Reduced instruction set computer

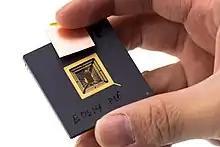
RISC-V prototype chip (2013)

Since 2010, a new open standard instruction set architecture (ISA), Berkeley RISC-V, has been under development at the University of California, Berkeley, for research purposes and as a free alternative to proprietary ISAs. As of 2014, version 2 of the user space ISA is fixed. The ISA is designed to be extensible from a barebones core sufficient for a small embedded processor to supercomputer and cloud computing use with standard and chip designer–defined extensions and coprocessors. It has been tested in silicon design with the ROCKET SoC, which is also available as an open-source processor generator in the CHISEL language.